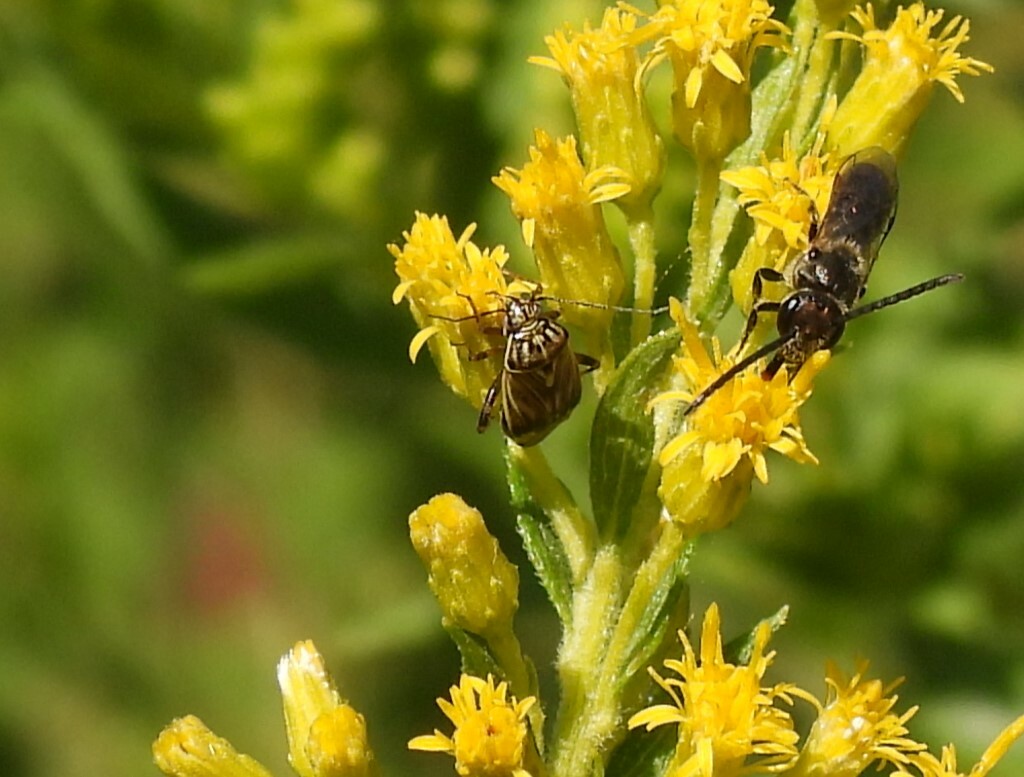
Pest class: lygus_bug